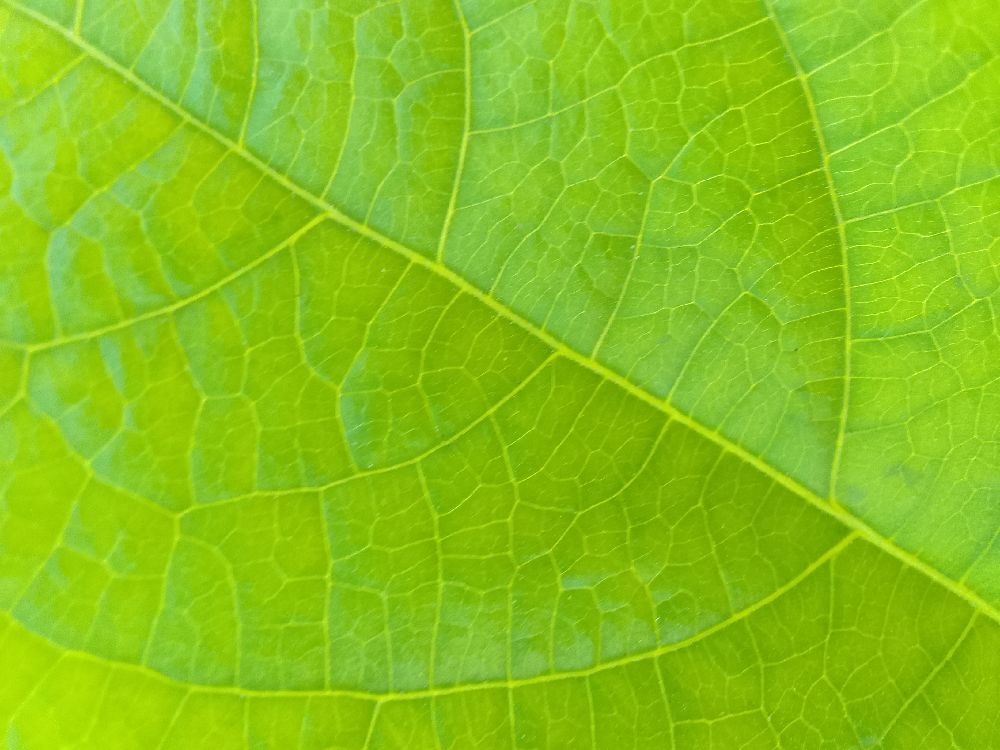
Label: healthy